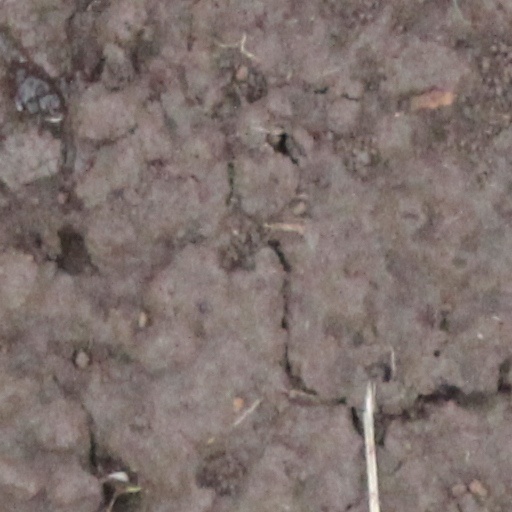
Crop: wheat